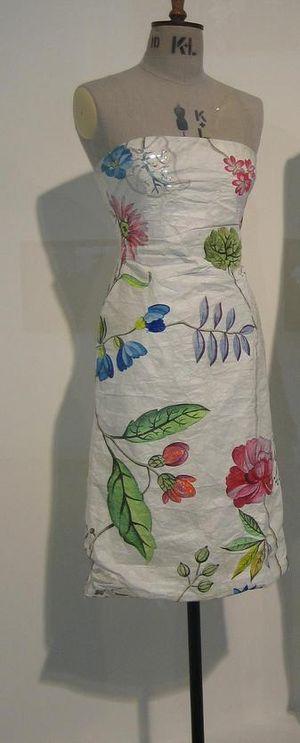
Un bustier est un sous-vêtement féminin qui soutient la poitrine. Ce petit corselet ne dépassant pas la limite supérieure du soutien-gorge peut se fixer, ou non, au moyen de bretelles. Si ce corsage n'en possède pas, on peut avoir recours à un baleinage pour rigidifier sa structure. En l'absence de bretelles, ce vêtement nécessite en outre un ajustage parfait. Le bustier se prépare ainsi sur mesure ou bien peut être acheté dans des boutiques de lingerie spécialisées. Si le bustier désigne aujourd'hui les corsages dont la partie supérieure s'arrête en dessous des aisselles, un véritable bustier est en réalité un corsage baleiné pouvant faire office de soutien-gorge.